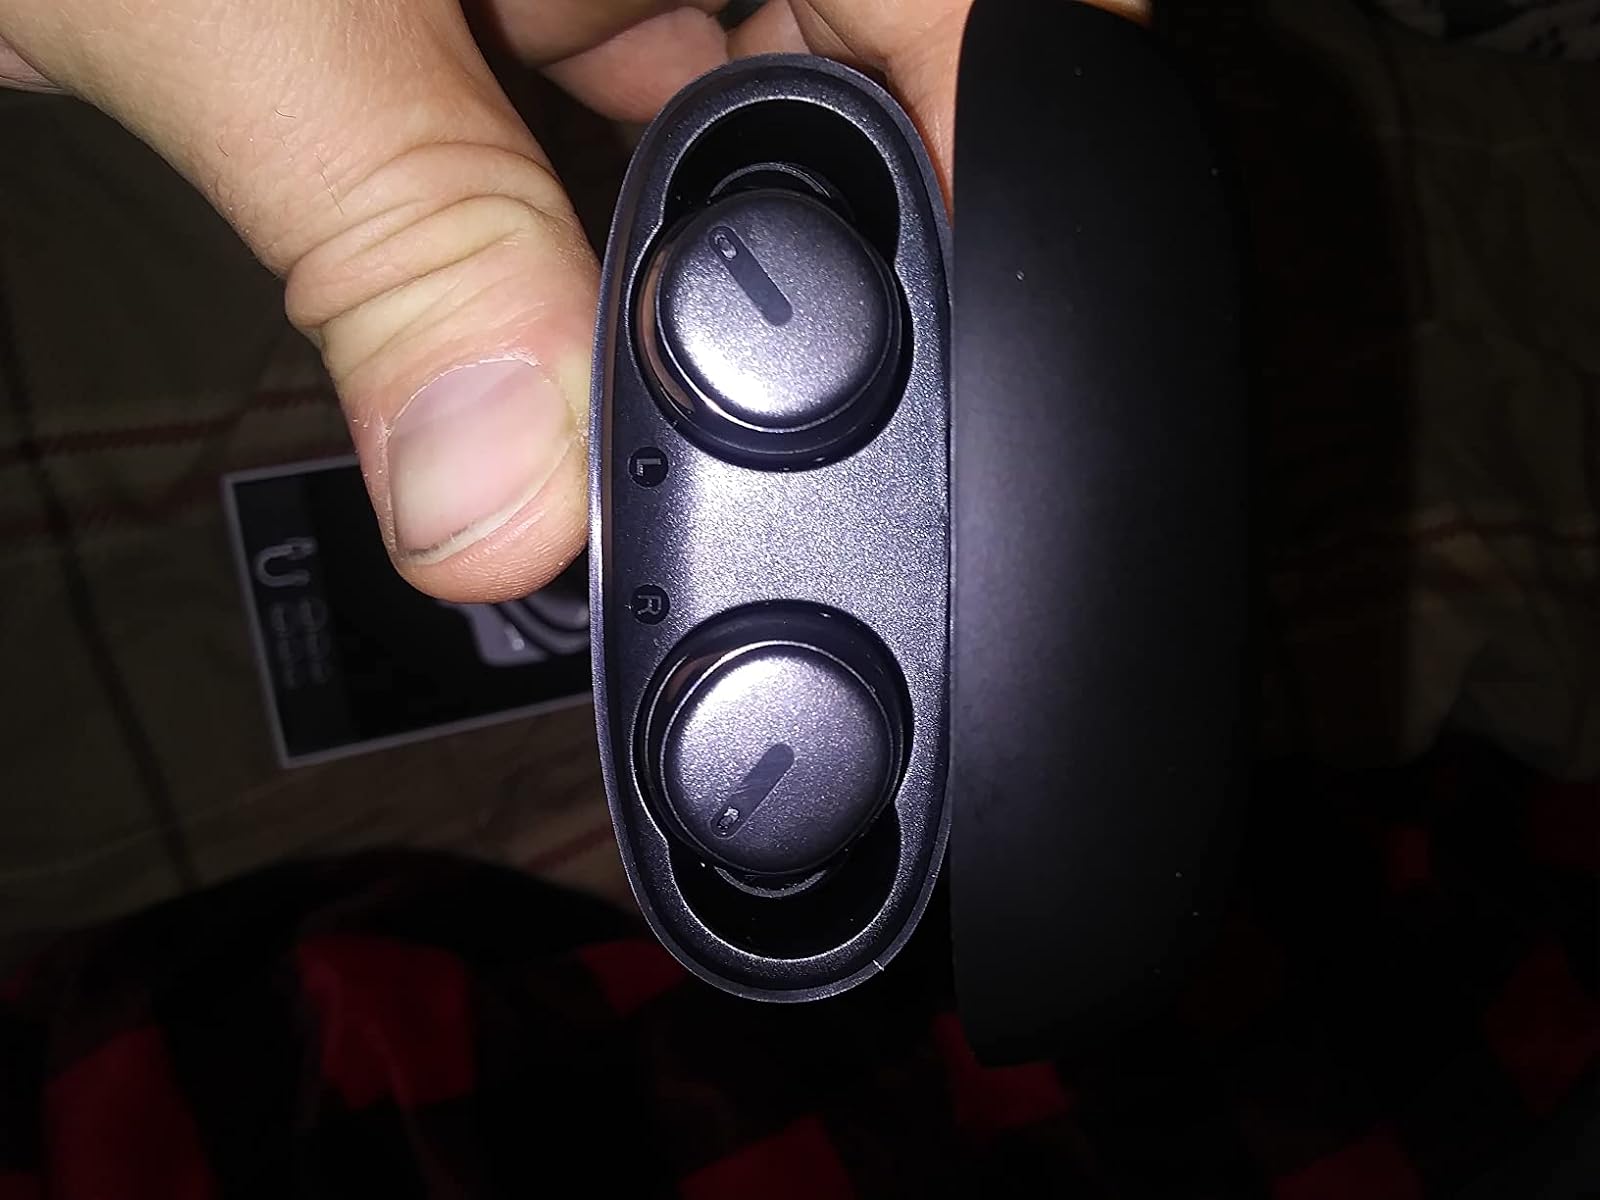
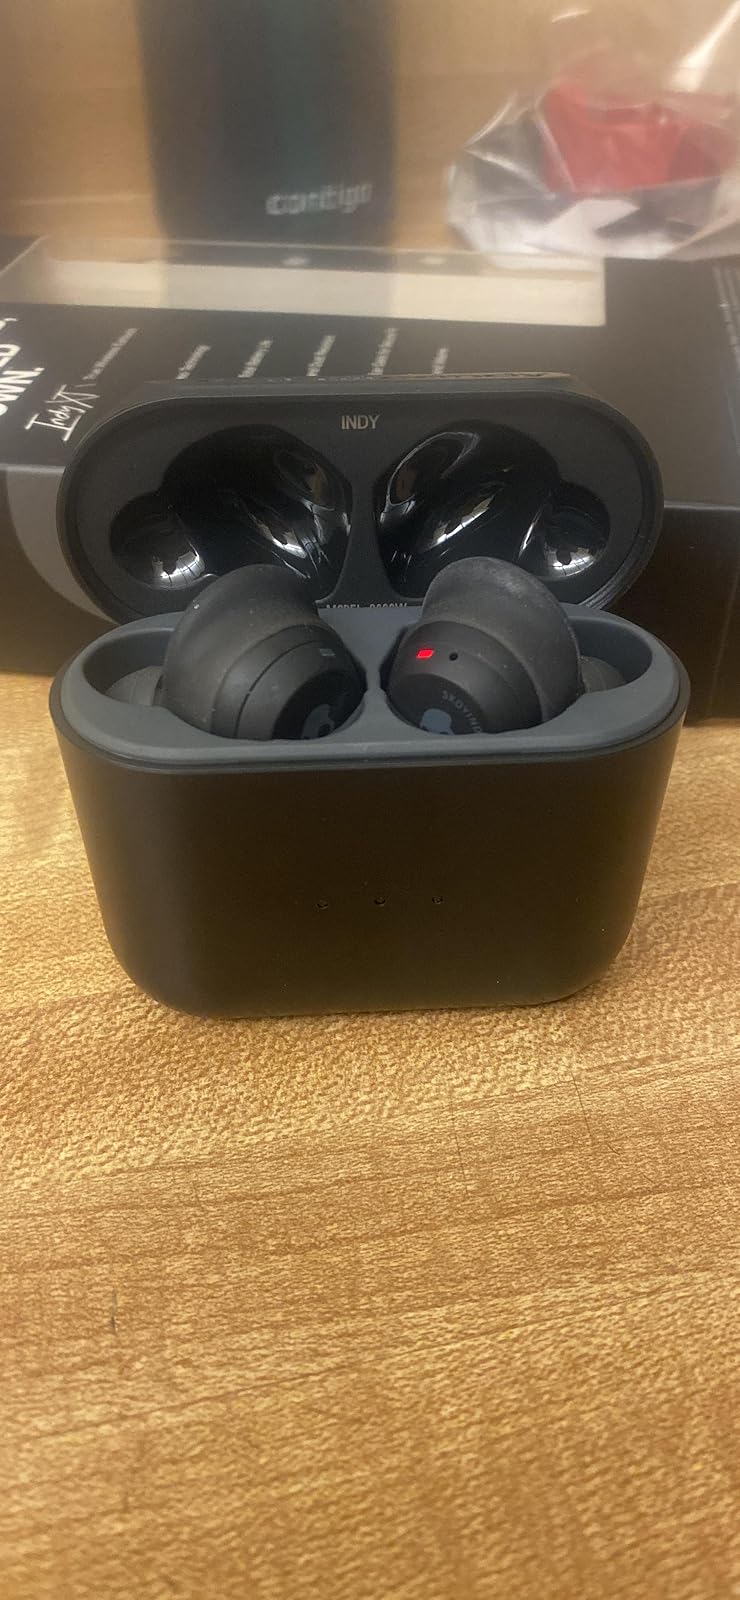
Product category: earbuds
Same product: no